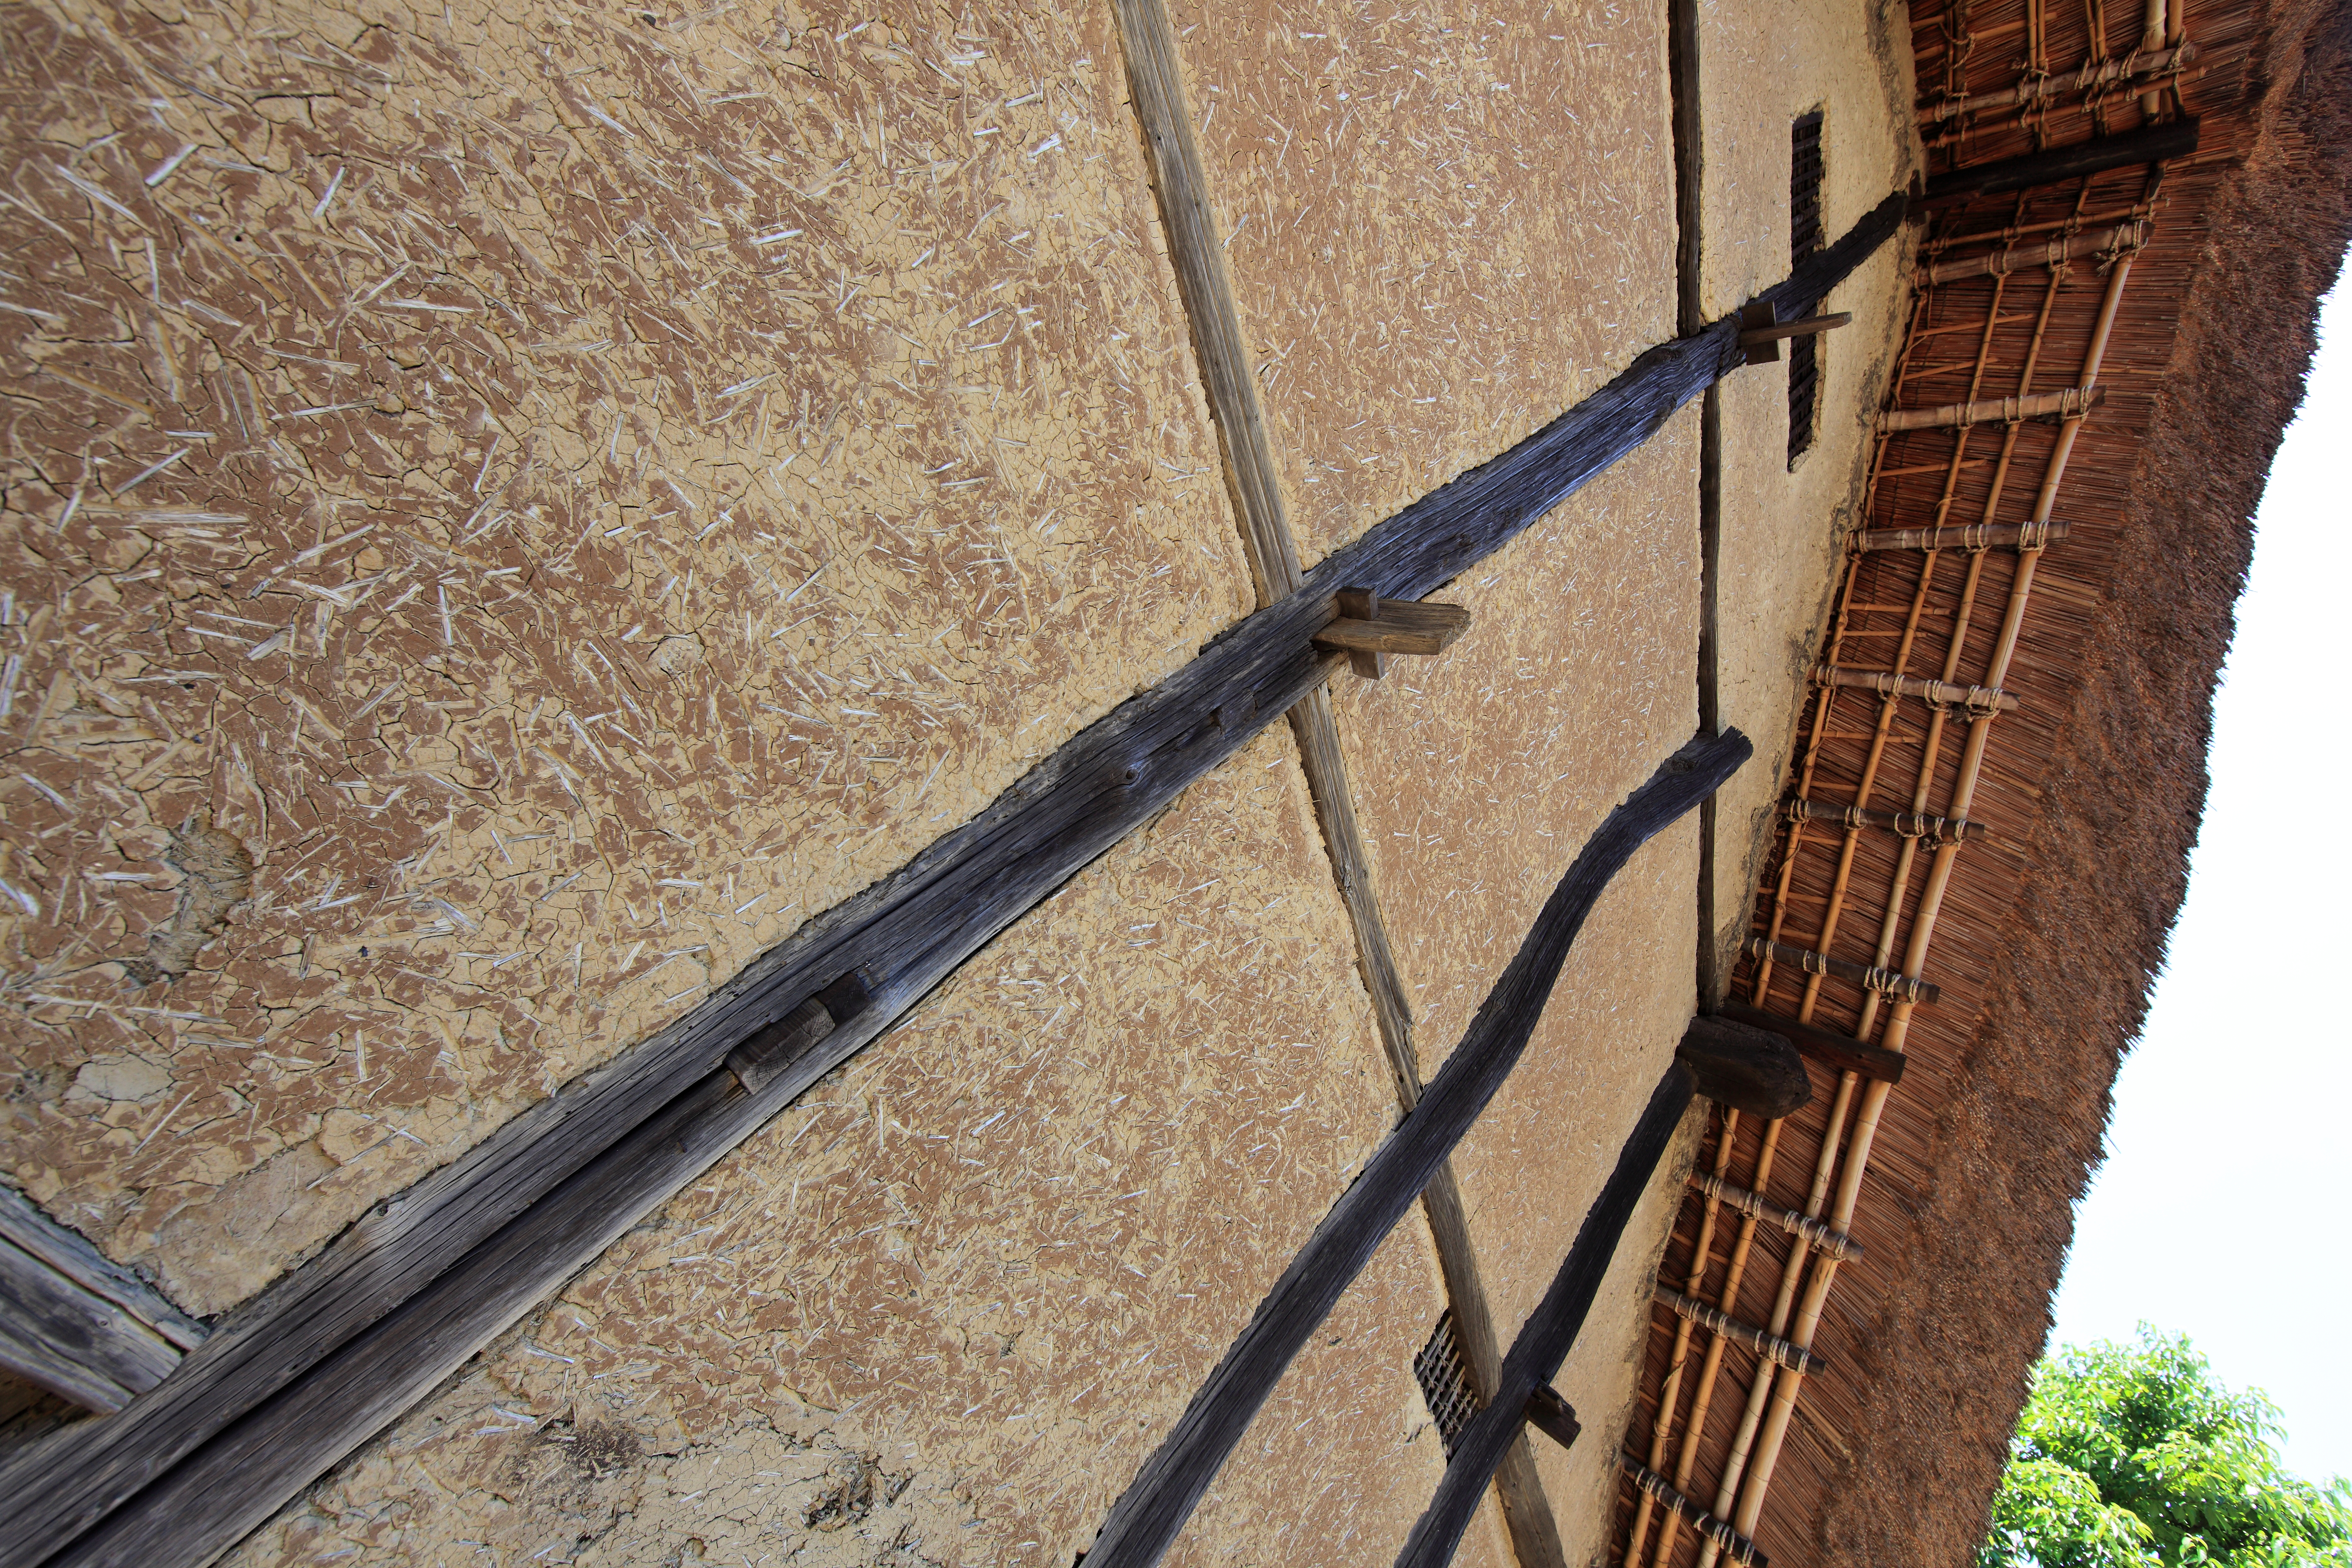
farm, house, home, high, mast, rein, ancient, residence, exterior, weapon, bridle, design, japanese, 5d, style, hires, markii, traditional, folk, hi, res, resolution, canonef14mmf28liiusm, bow and arrow